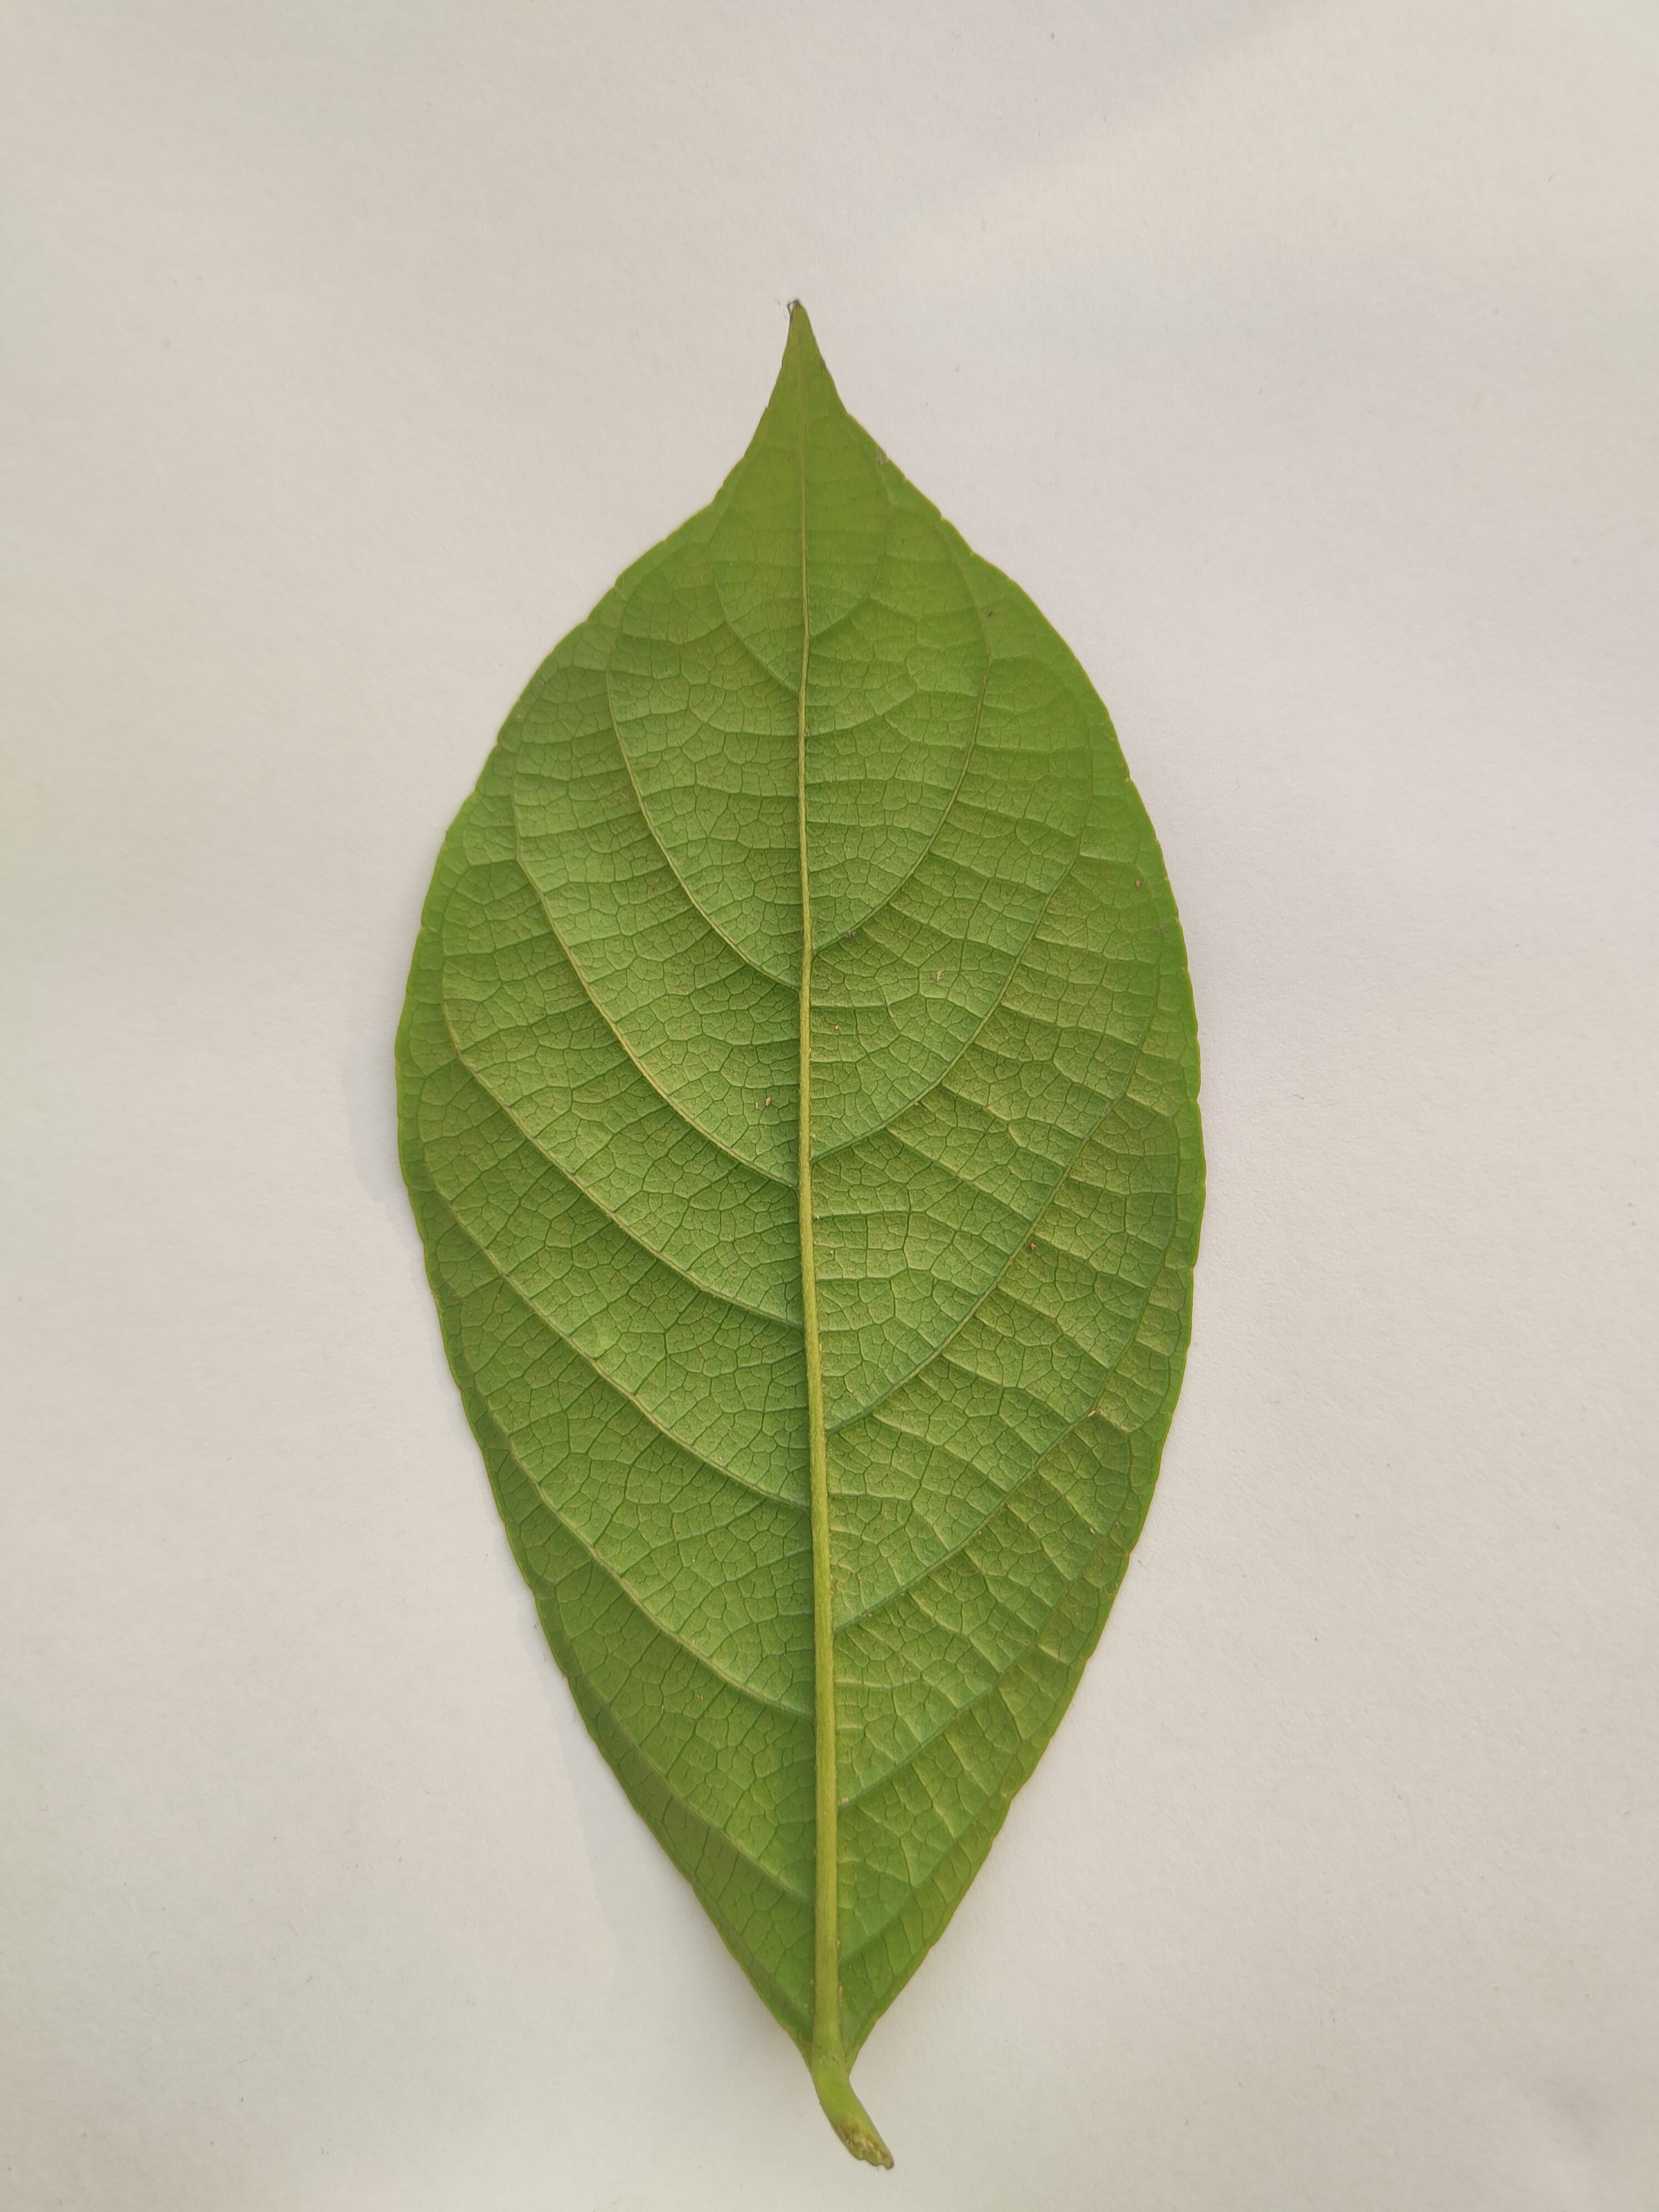
Leaf variety: Lotkon